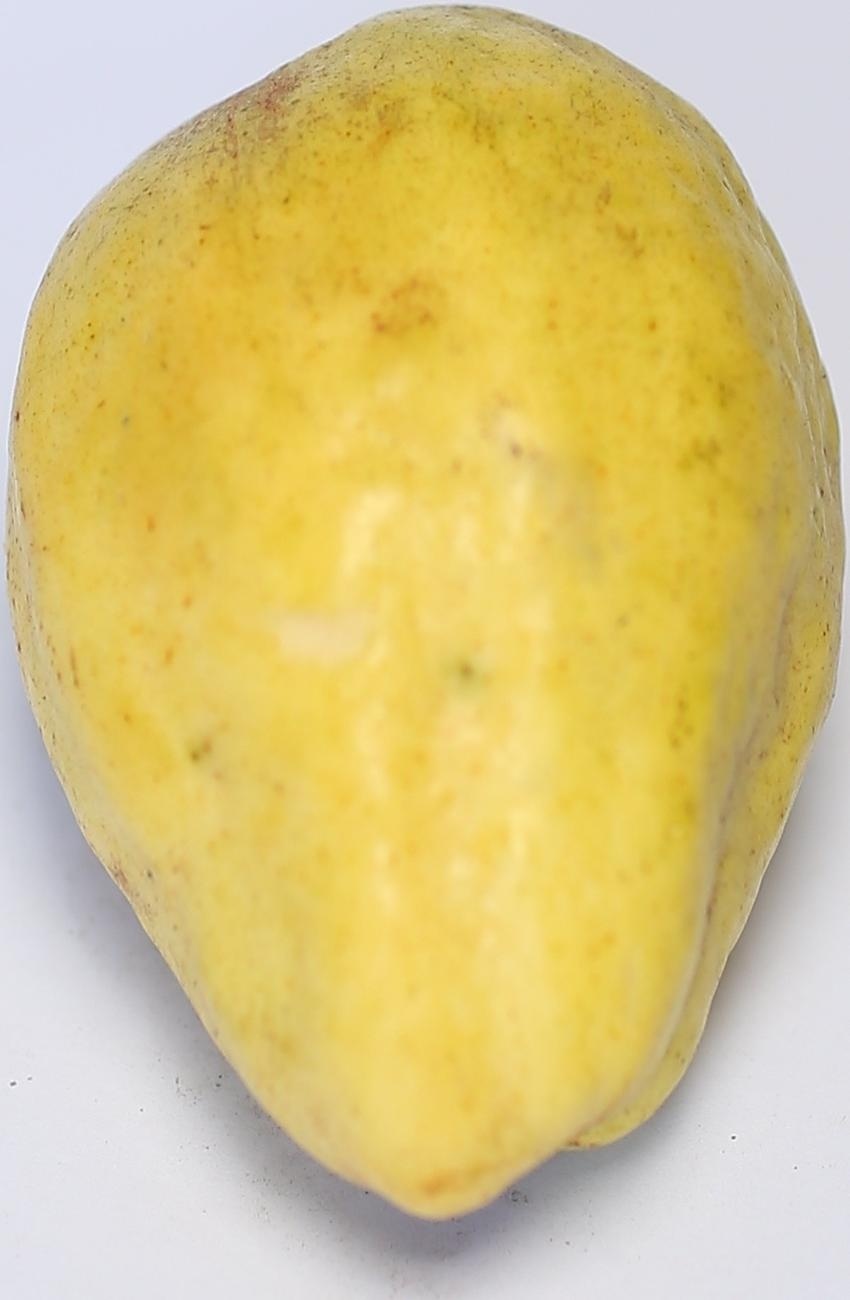
Maturity: ripe
Variety: thadhrami